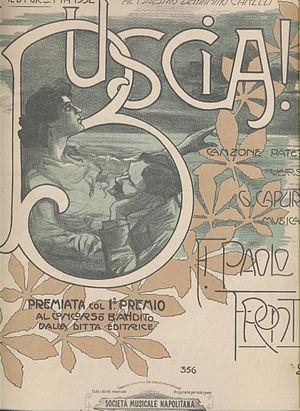
La Festa di Piedigrotta « Fête de Piedigrotta » est un festival folklorique traditionnel napolitain. Le concours musical connexe a stimulé la production de chanson populaire napolitaine de 1839 à 1950.